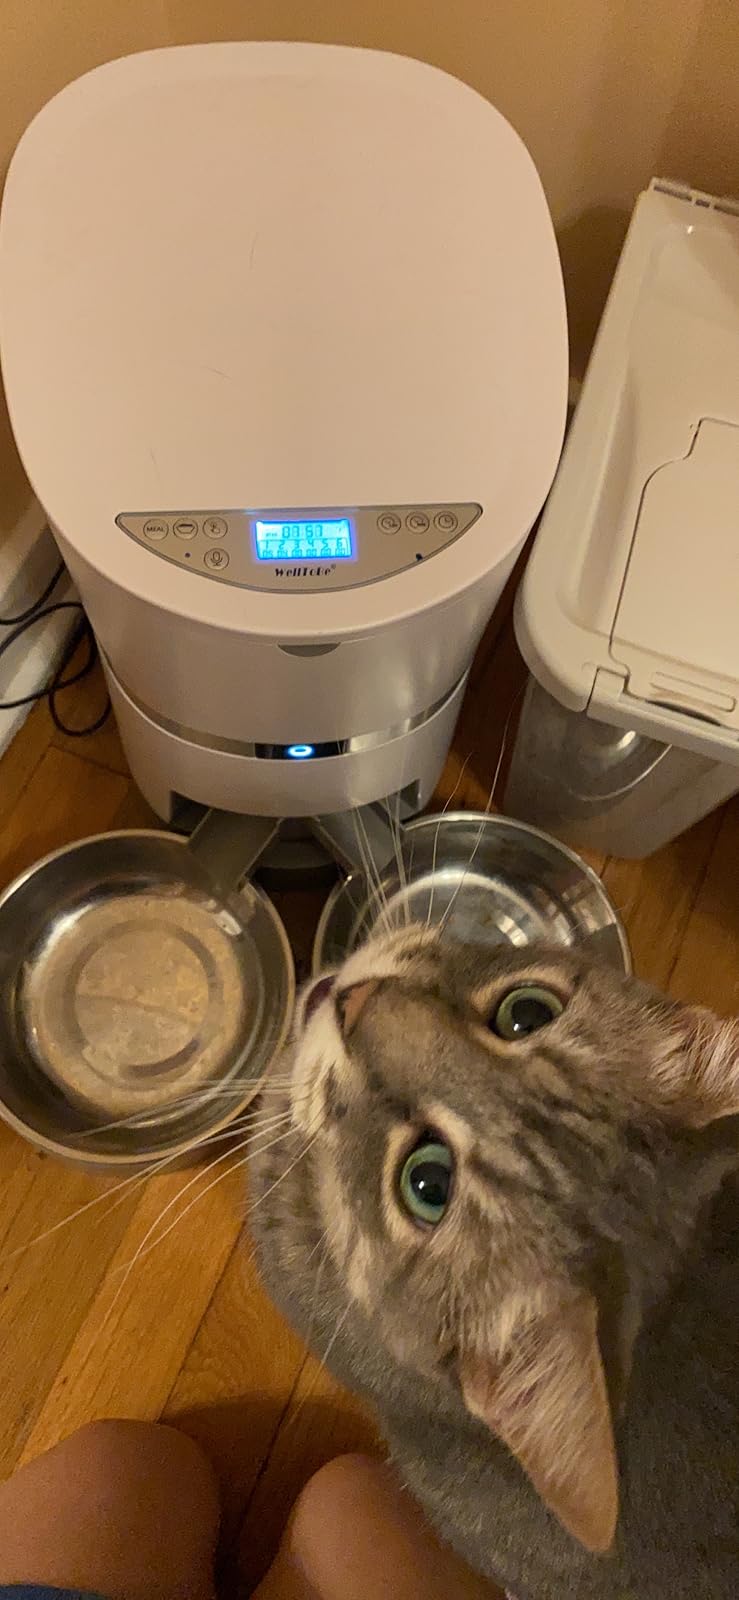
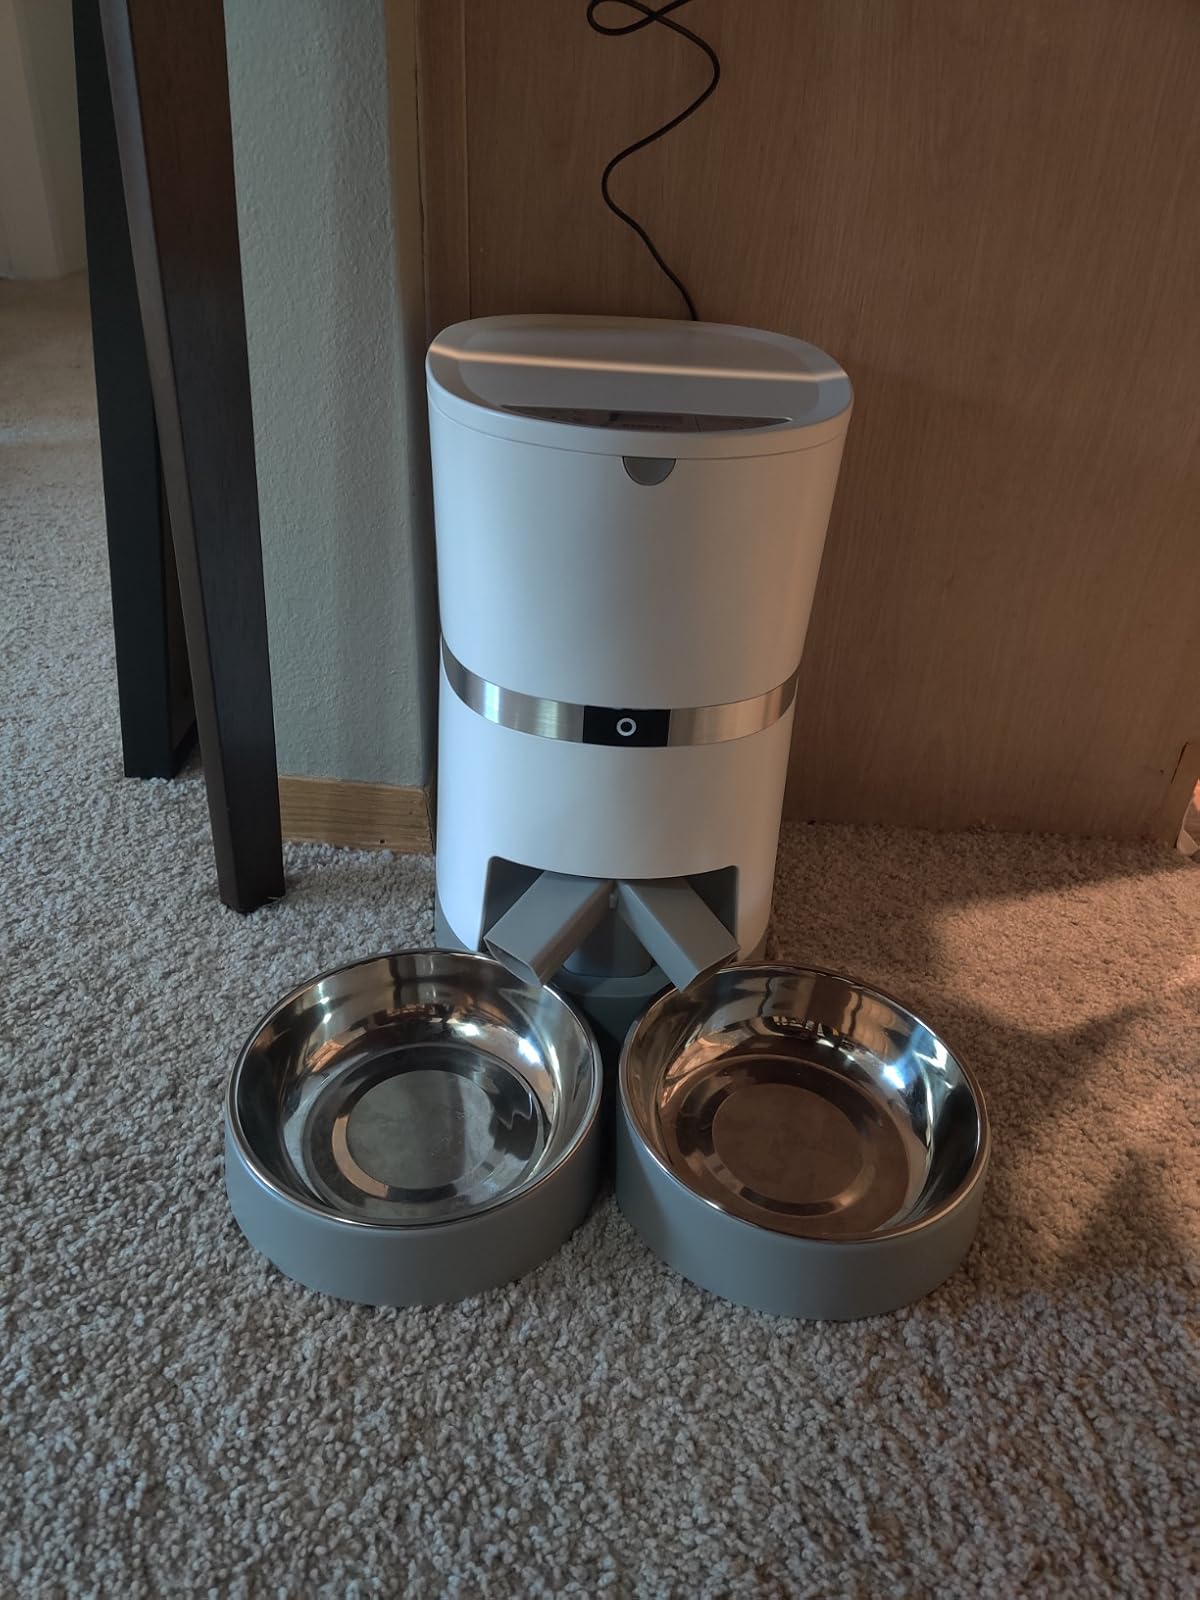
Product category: items_feeder
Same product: yes